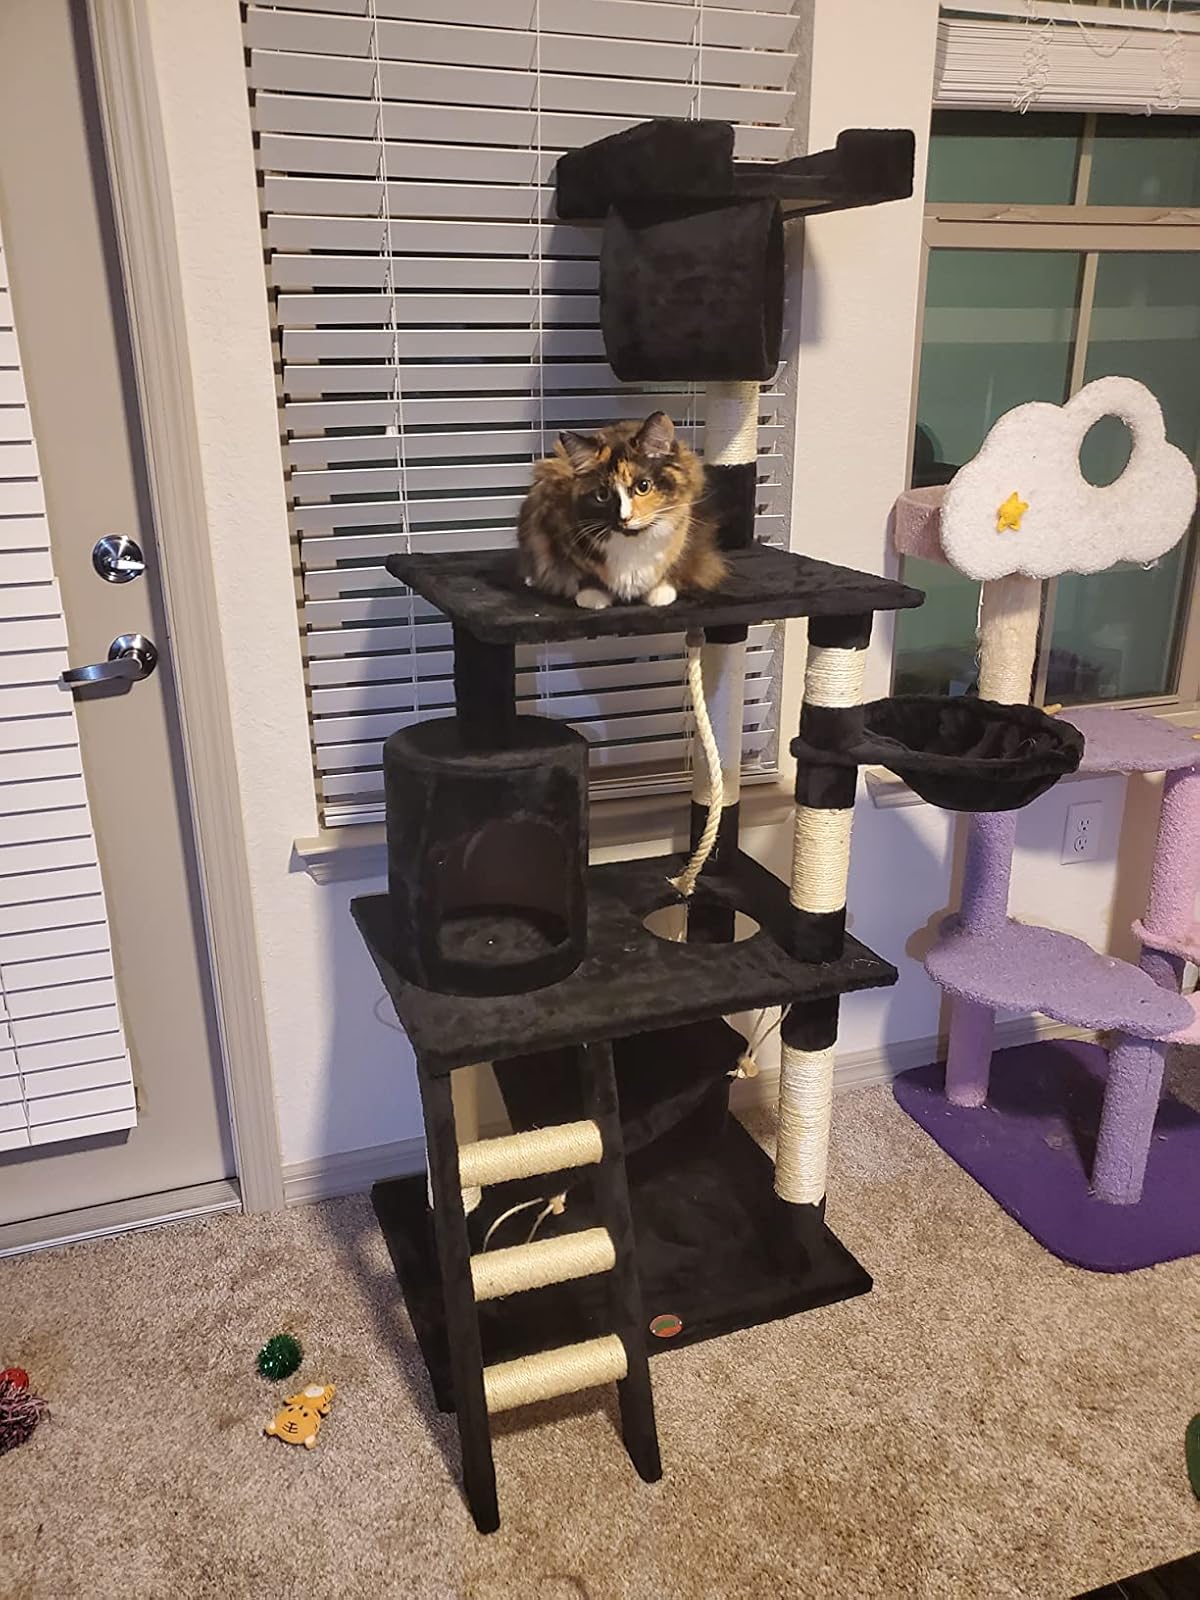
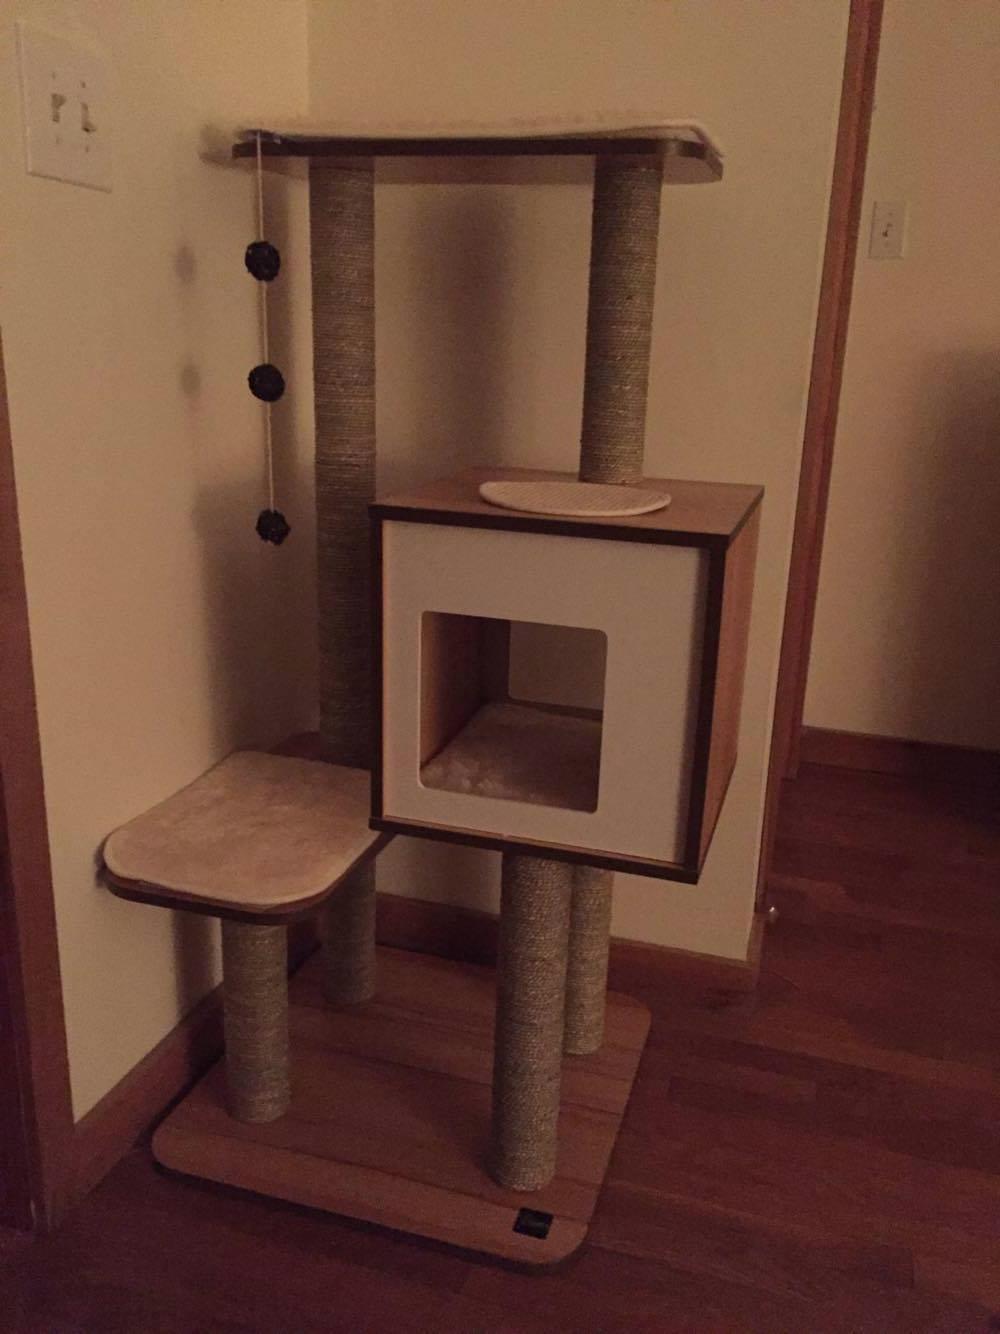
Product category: items_cat tree
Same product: no